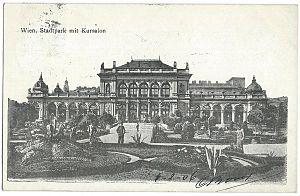
Vue de Vienne au début du XXe siècle.